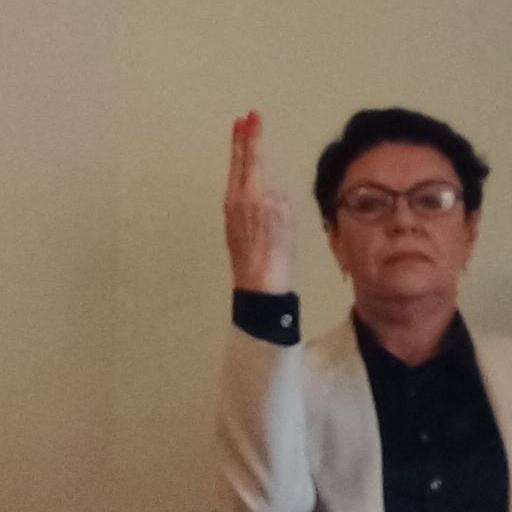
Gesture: two_up_inverted